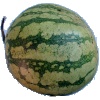
Label: Watermelon 1